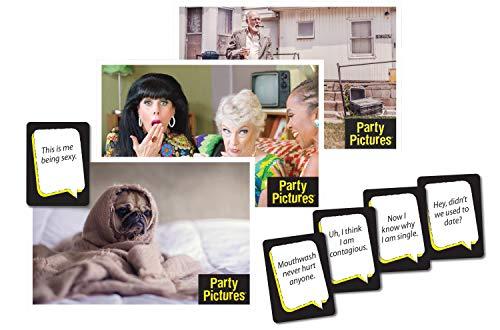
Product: Party Pictures Game
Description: Endless laughter For extra fun – use your own photos.
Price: $14.00
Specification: ProductDimensions:10.5x2x10.5inches|ItemWeight:2.09pounds|ShippingWeight:2.1pounds(Viewshippingratesandpolicies)|ASIN:B07FSKR4M9|Itemmodelnumber:00907|Manufacturerrecommendedage:18yearsandup